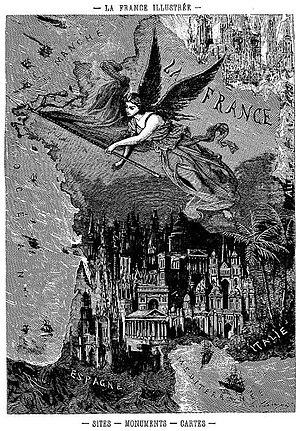
""Géographie illustrée de la France et de ses colonies"", Édouard Riou &amp
La Géographie illustrée de la France et de ses colonies est un dictionnaire de géographie écrit par Jules Verne et Théophile Lavallée.